Palio di Legnano

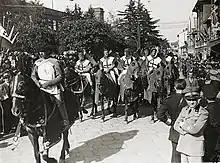
The Savoia Cavalleria regiment in the role of the Company of Death for the Palio di Legnano 1939

For the 1936 edition the organizing committee made an effort to make the palio more evocative: the "contrade" were the main protagonists in the organization and the soldiers of the 3rd Regiment "Savoia Cavalleria" of Milan were involved in the medieval pageant, where they played the Company of Death. The second edition of the event was attended by other soldiers of the Italian Armed Forces stationed in Legnano as part of the historic procession. In 1936 the historic "contrade" were reduced to nine, with the suppression of the Contrada Ponzella, a number that fell to eight in 1937, with the suppression also of the Contrada Olmina. The popular and qualitative growth of the event continued to progress also in the following years, above all as regards the parade, which gradually became more and more suggestive.